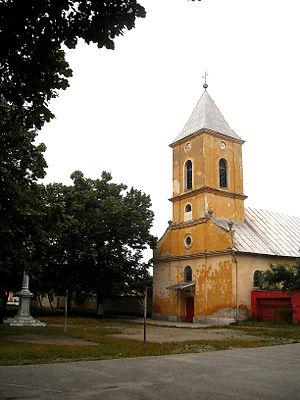
Vlademirescu est une commune du județ d'Arad en Roumanie.